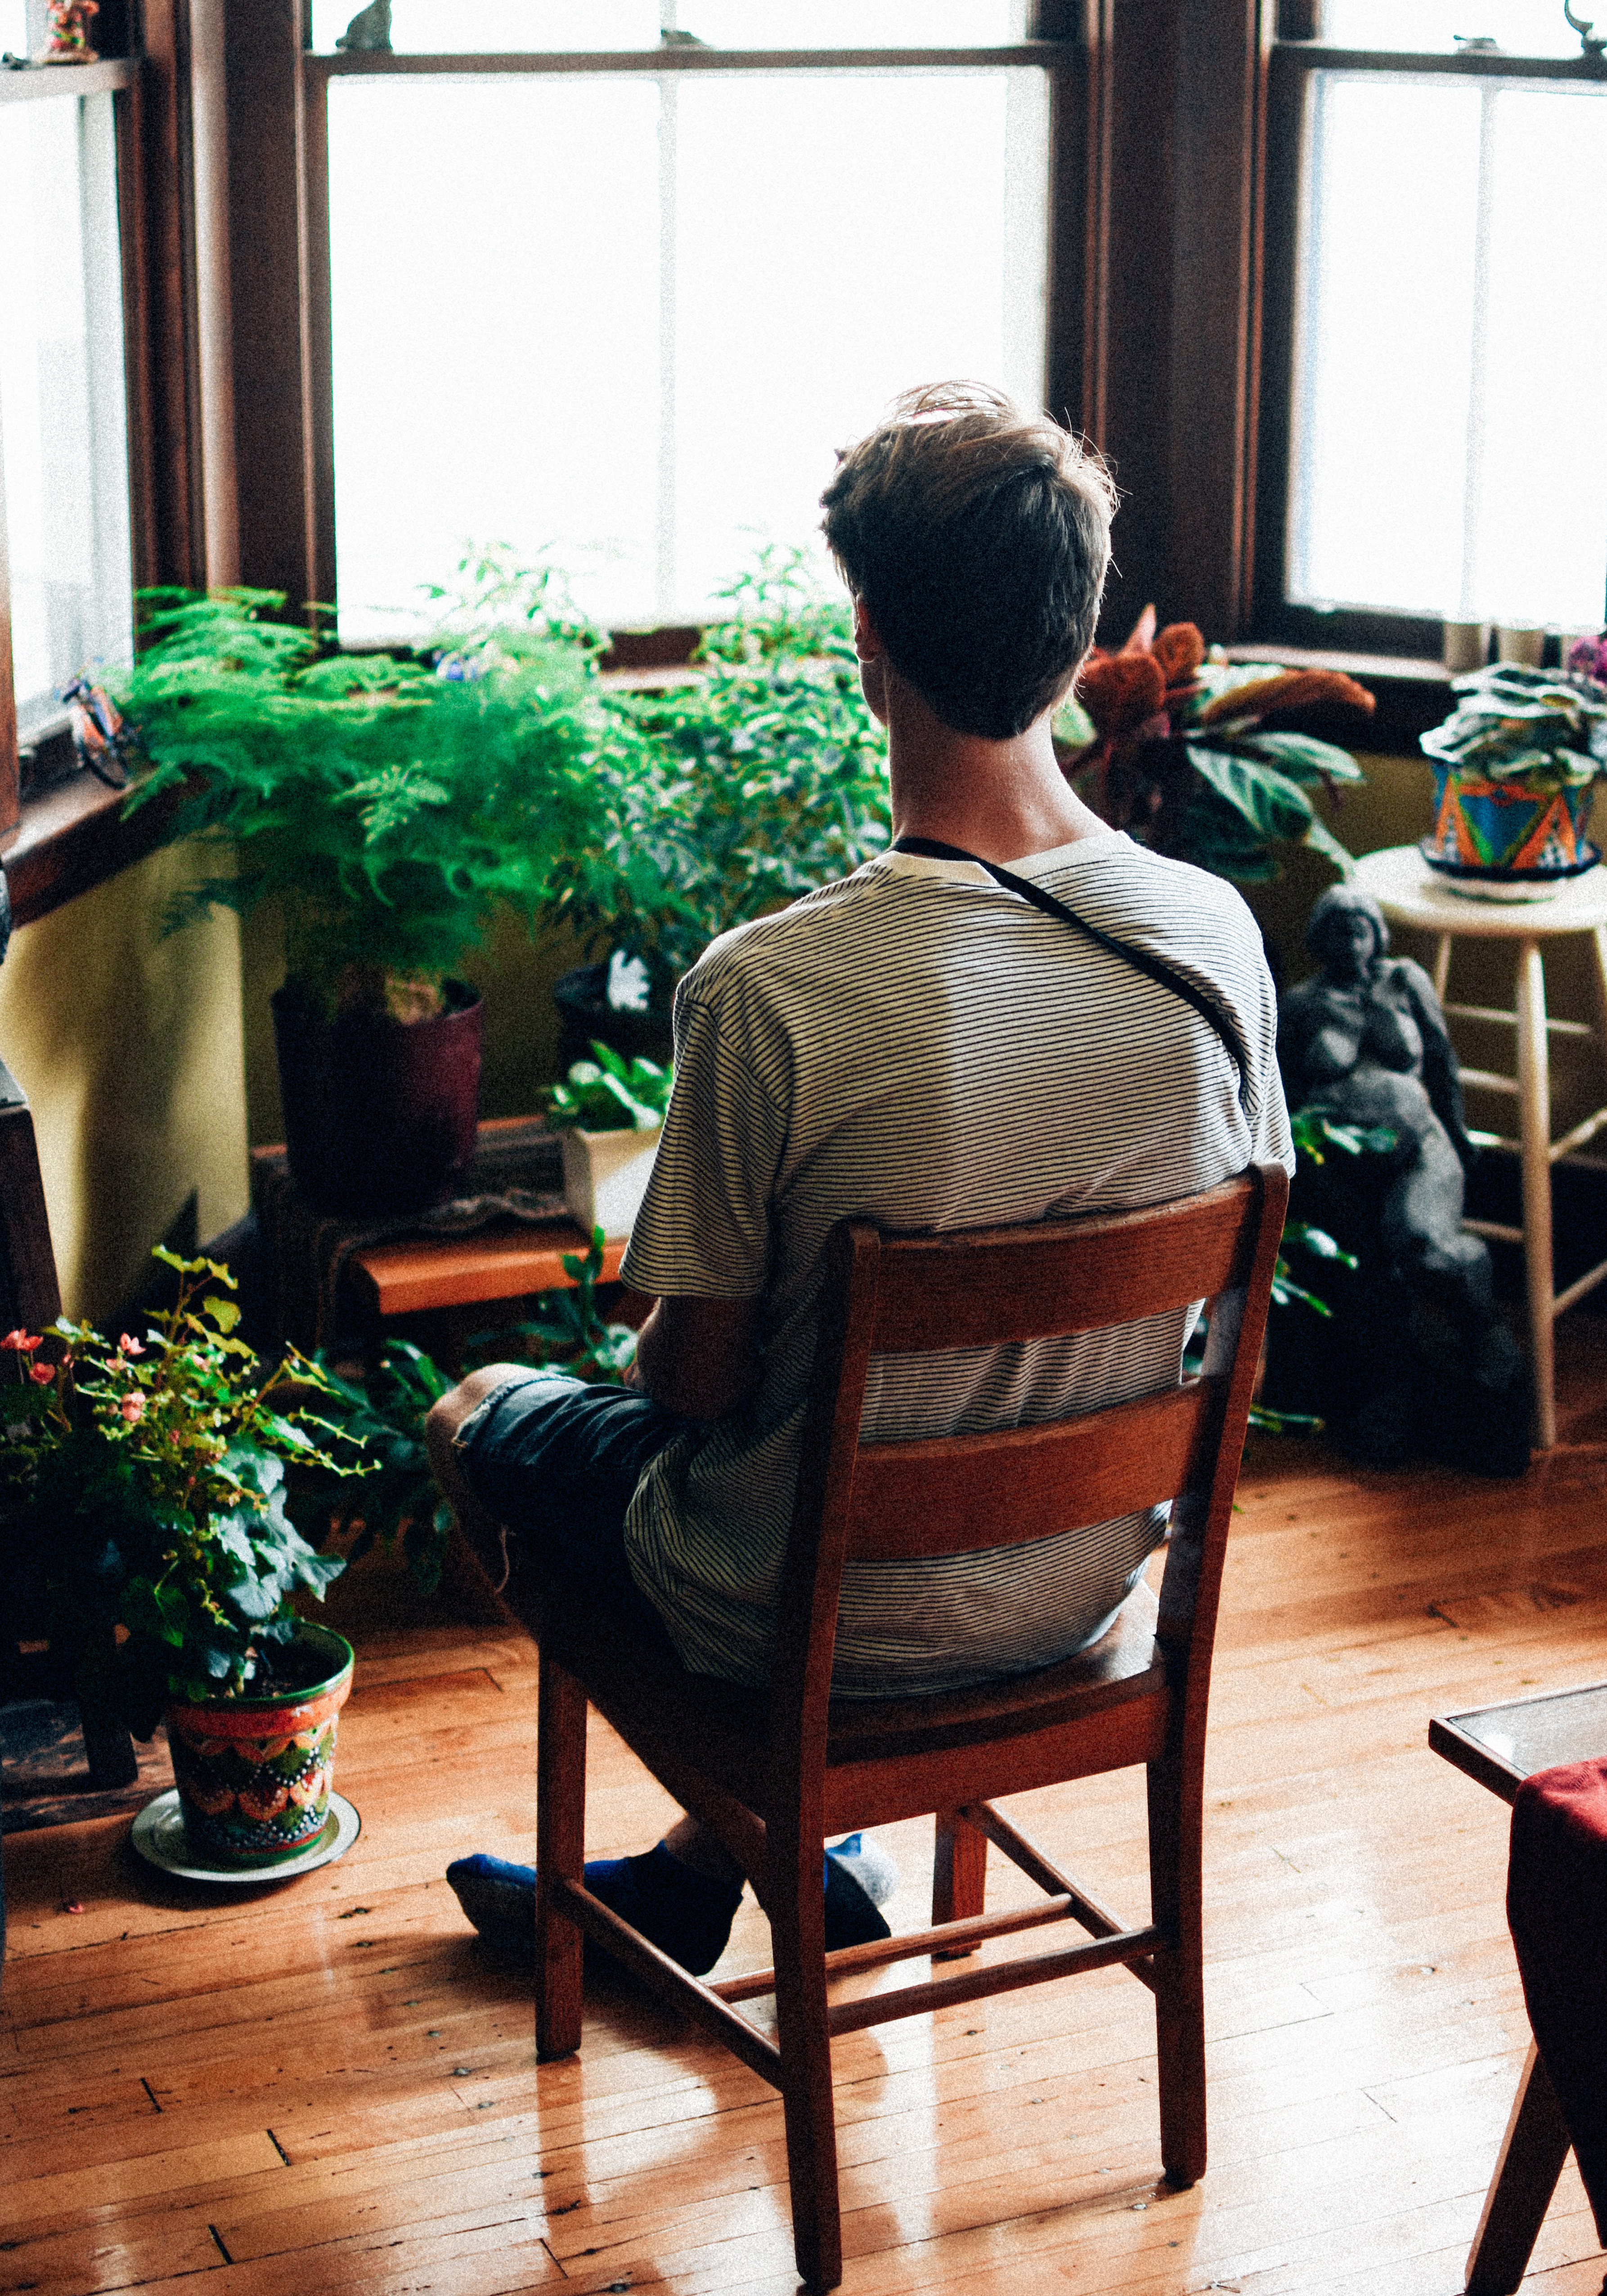
man, chair, male, guy, spring, green, color, sitting, clothing, furniture, seated